Economic impact of the COVID-19 pandemic in the United Kingdom

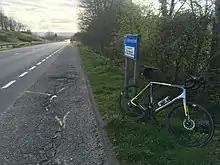
Bicycle on the A303, afternoon of 28 March 2020

Initially, the pub chain J D Wetherspoon remained open, seeking to promote social distancing, including spacing out tables more and encouraging use of its mobile app to order food and drink, but from 20 March, Wetherspoon pubs closed in line with government instructions. On 25 March, off-licences were added to the list of essential businesses allowed to stay open, also enabling pubs and brewery taprooms with licences to sell beer for home consumption to offer takeaway sales and home deliveries.